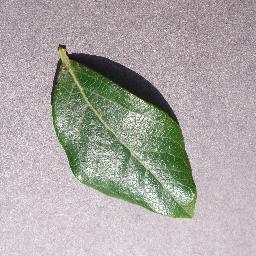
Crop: blueberry
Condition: healthy